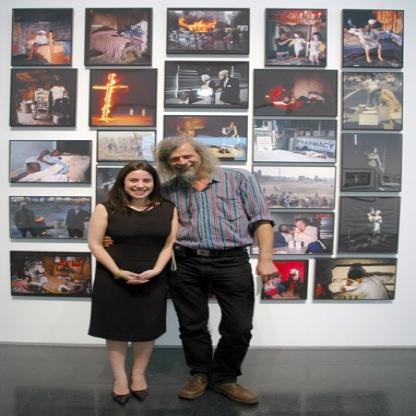
Scene: Indoor